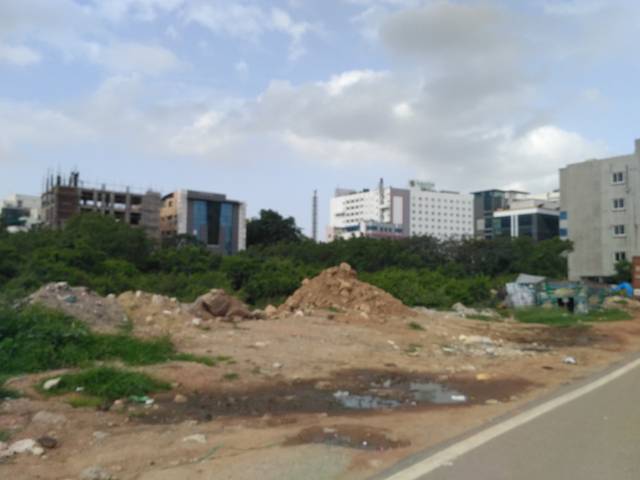
Region: India
Coordinates: 17.441, 78.375